Daniel Johnson (basketball)

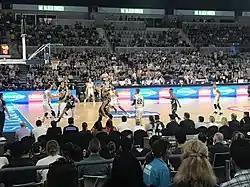
Johnson (with the ball) with the 36ers in November 2019

In October 2019, Johnson played his 250th game for the 36ers as well as his 300th in the NBL. He scored an NBL career-high 38 points in a loss to the Cairns Taipans on 18 January 2020. He went on to win the Club MVP for the fifth time.